Luis Muñoz Rivera Park

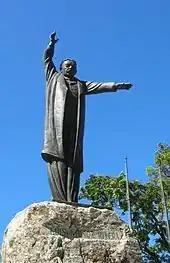
Statue of Luis Muñoz Rivera, located at the park which bears his name.

In 1917 Law 43 was passed stating a park named Muñoz Rivera Park should be built in San Juan and land was set aside for its creation. The land once formed part of the city's "Third line of defense" built in the 18th century. The powder magazine built in 1769, “El Polvorín de San Gerónimo”, designed by military engineer Thomas O'Daly, is still located on the grounds of the park.